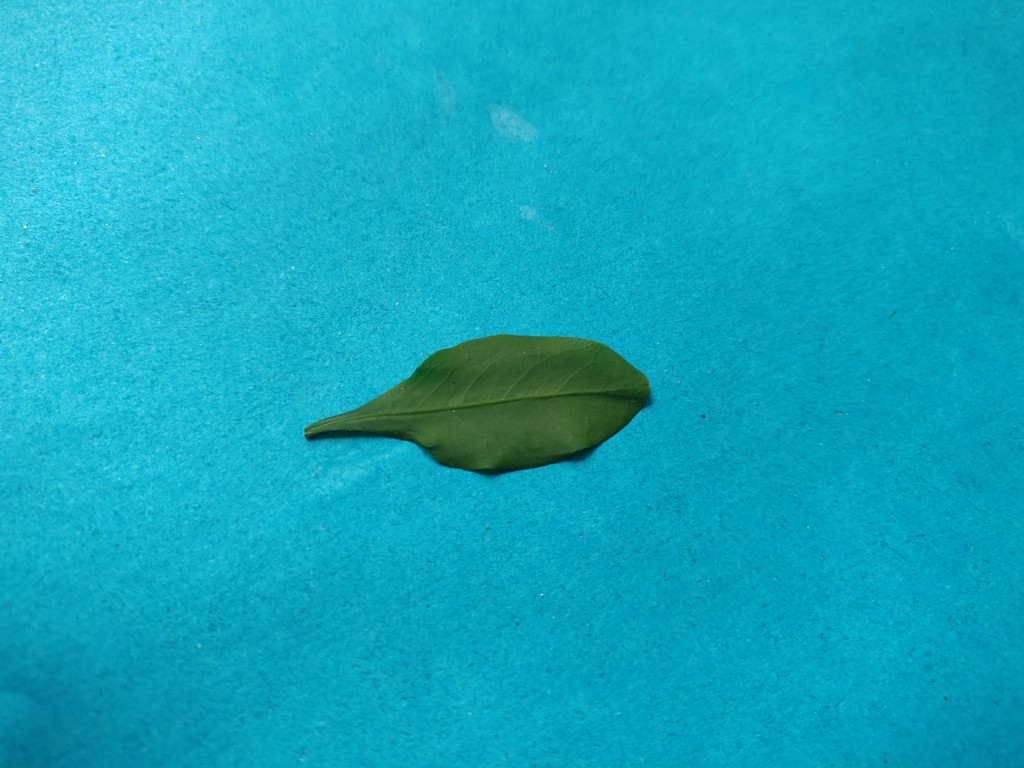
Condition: Healthy
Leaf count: single
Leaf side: front